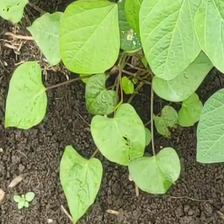
Weed species: Obscure_morning _glory(Ipomoea obscura)